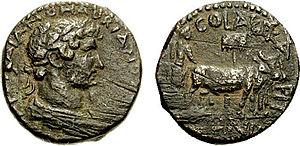
Cette page concerne l'année 135 du calendrier julien.
Jérusalem prononcé en français : /ʒe.ʁy.za.lɛm/ est une ville du Proche-Orient que les Israéliens ont érigée en capitale, que les Palestiniens souhaiteraient comme capitale et qui tient une place centrale dans les religions juive, chrétienne et musulmane.